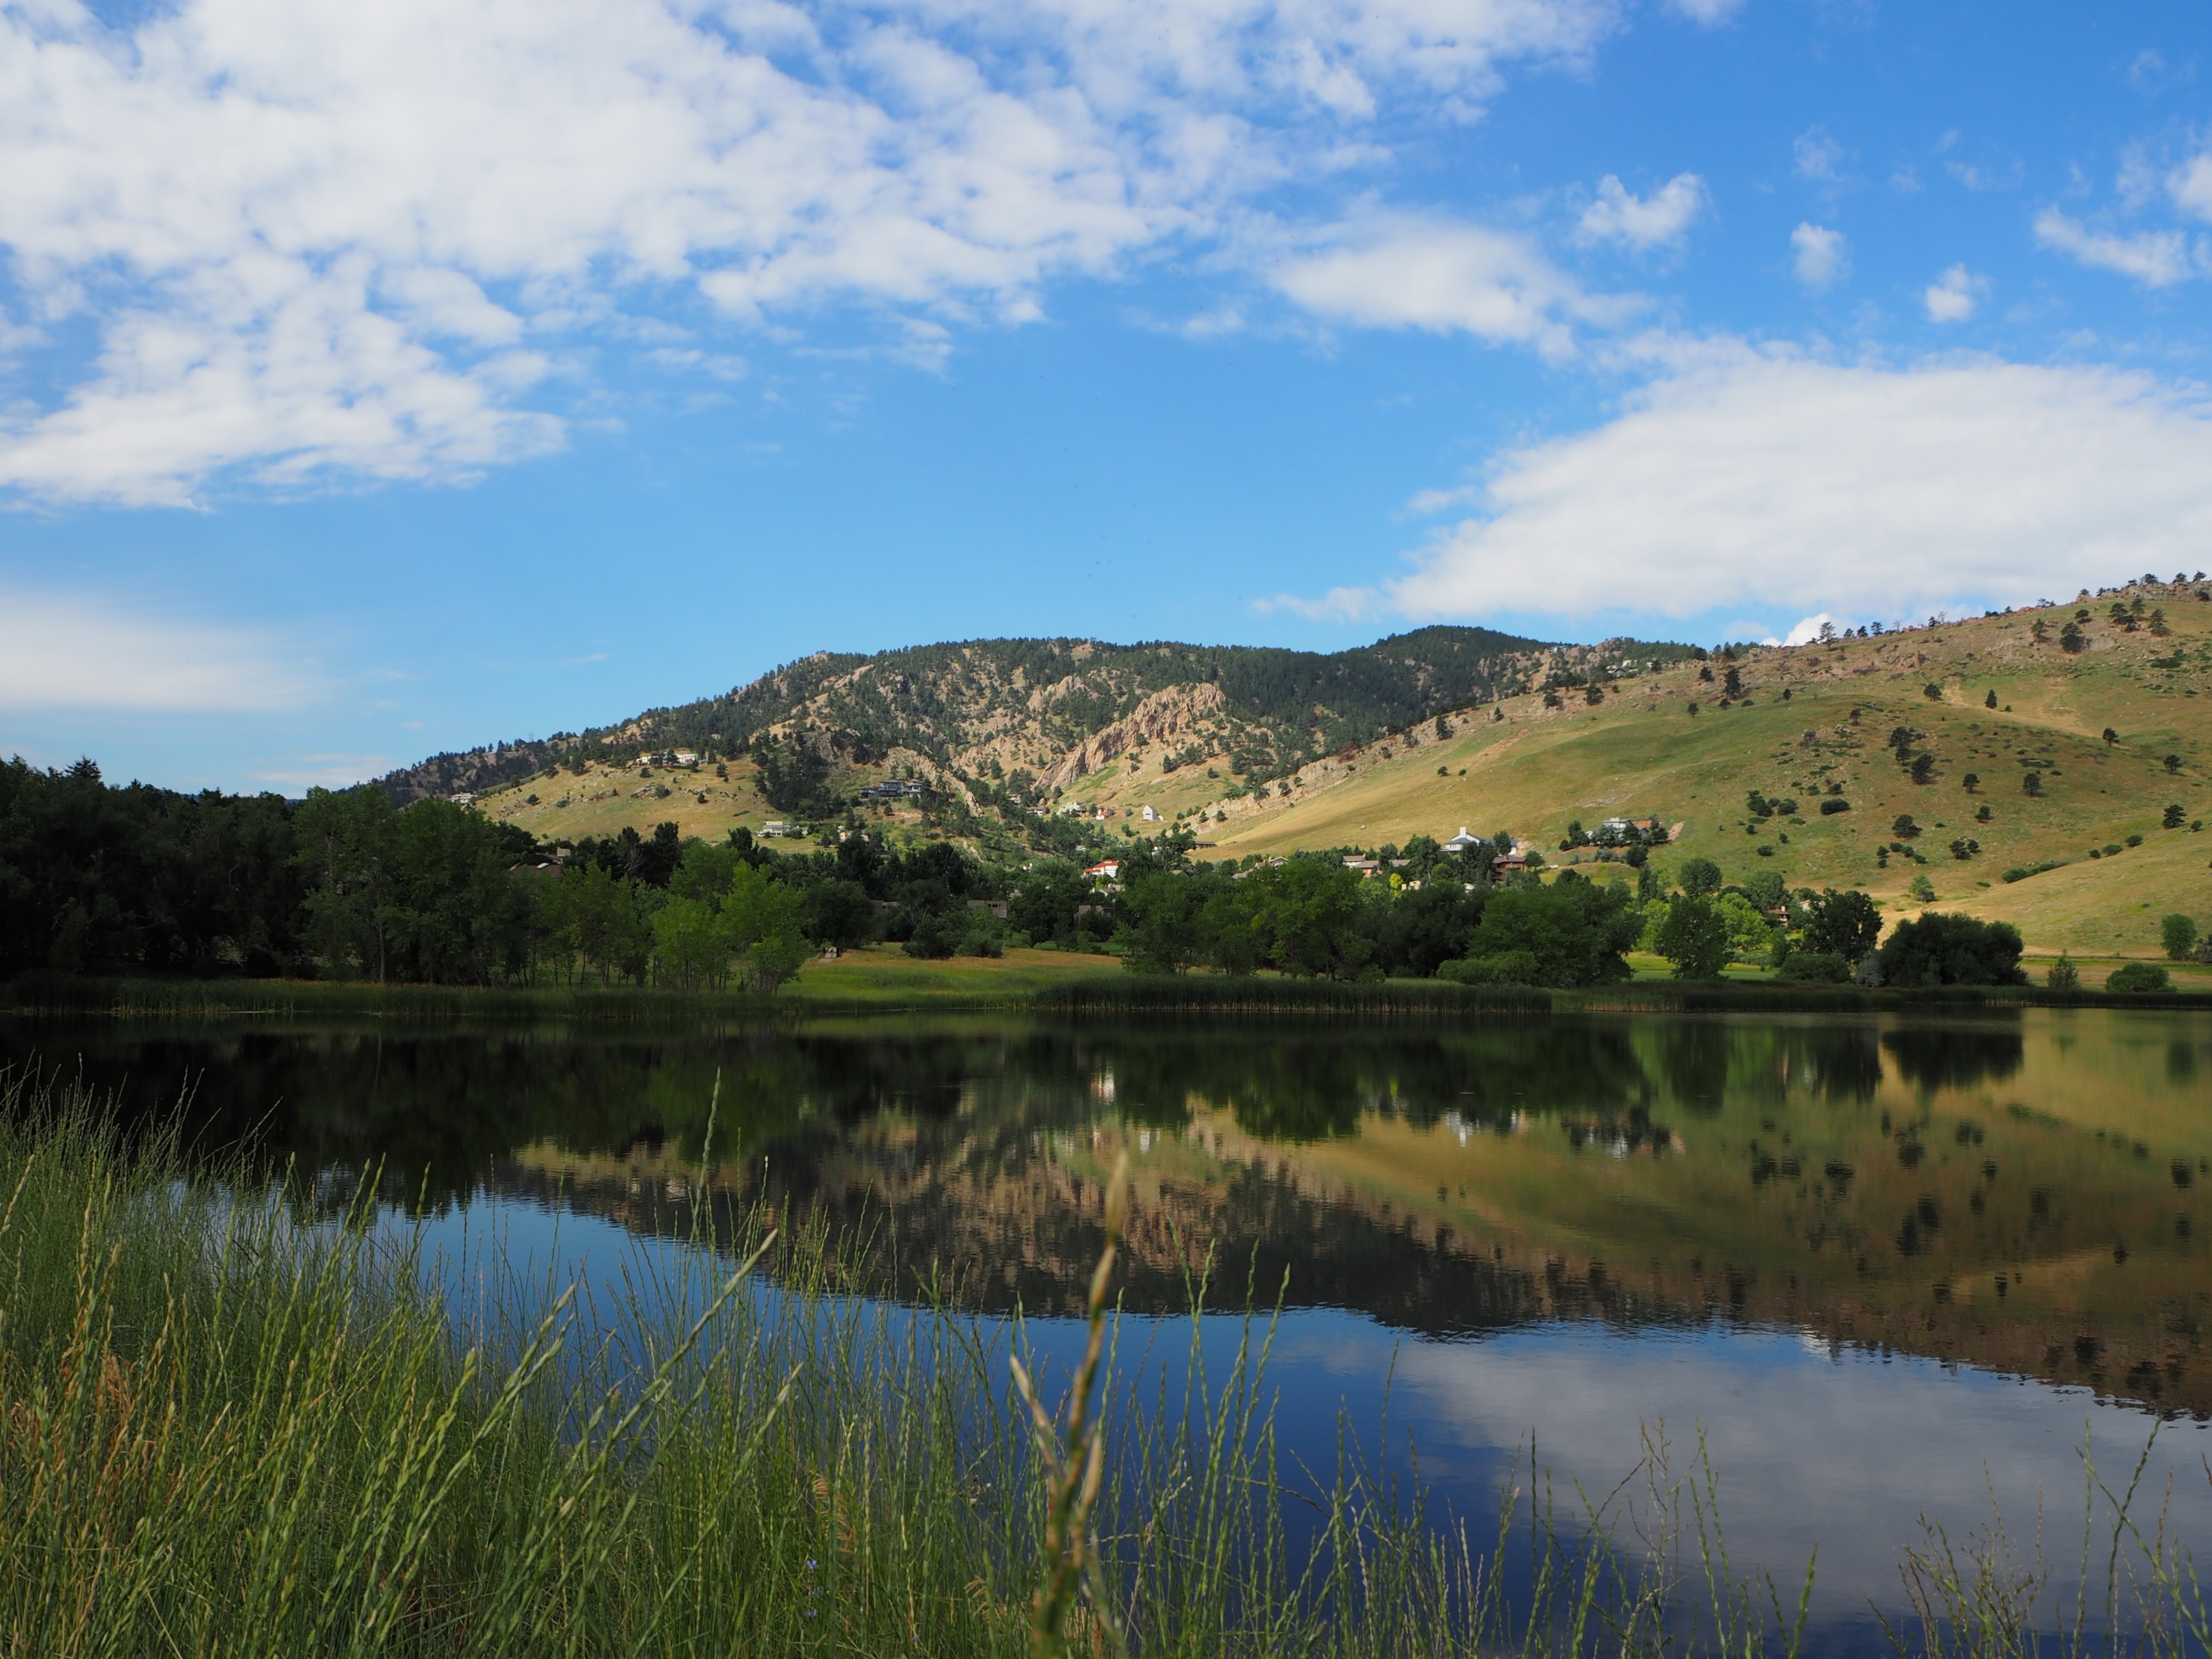
landscape, tree, water, nature, grass, marsh, wilderness, mountain, cloud, meadow, hill, lake, mountain range, pond, reflection, reservoir, body of water, grassland, wetland, habitat, loch, ecosystem, rural area, natural environment, geographical feature, mountainous landforms